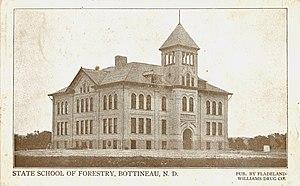
La ville de Bottineau est le siège du comté de Bottineau, dans l’État du Dakota du Nord, aux États-Unis. Sa population s’élevait à 2 211 habitants lors du recensement de 2010, estimée à 2 205 habitants en 2018. La localité se trouve à 16 km au sud de la frontière entre le Canada et les États-Unis.